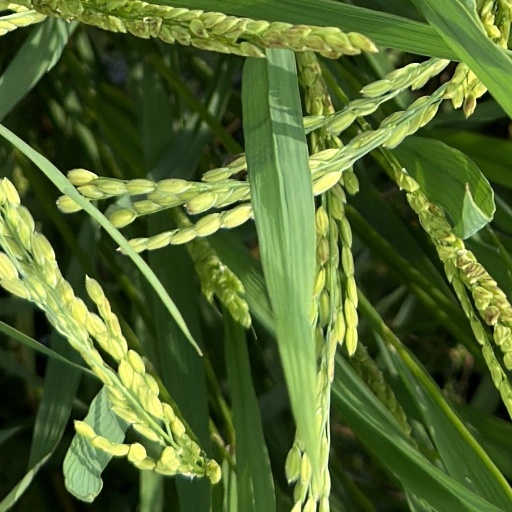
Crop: rice